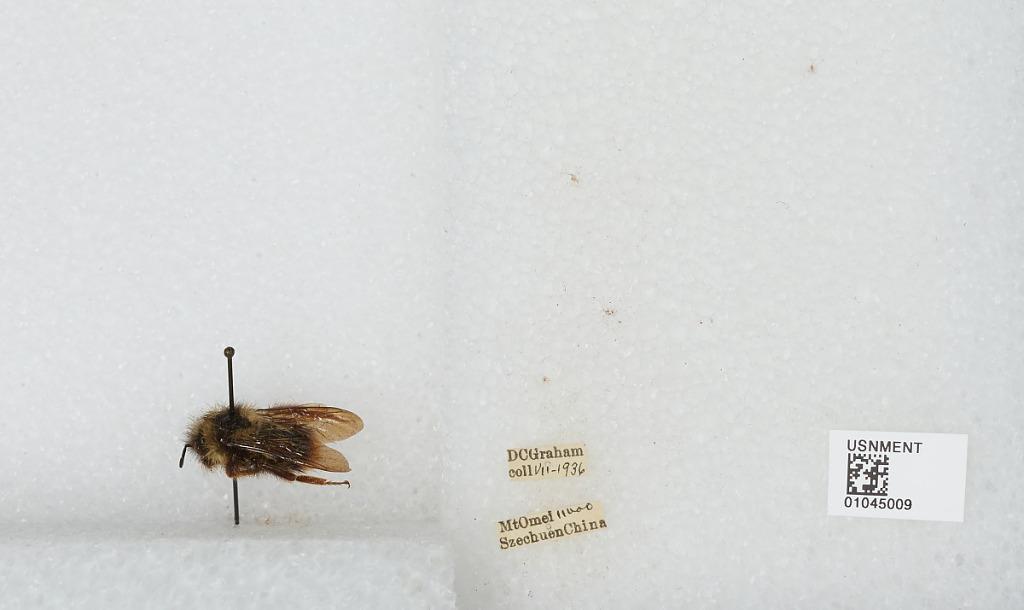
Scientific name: Bombus sp.
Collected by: D. Graham
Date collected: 1936-7-
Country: China
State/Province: Sichuan
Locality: Mount Emei